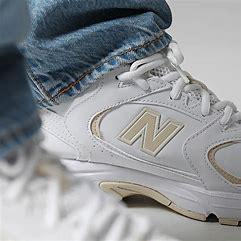
Brand: New
Model: Balance Lifestyle